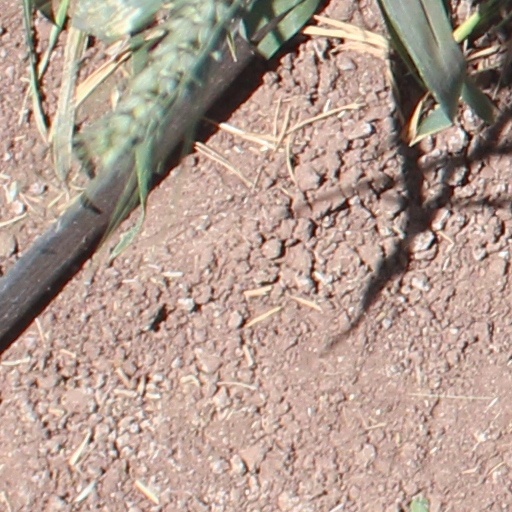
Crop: wheat